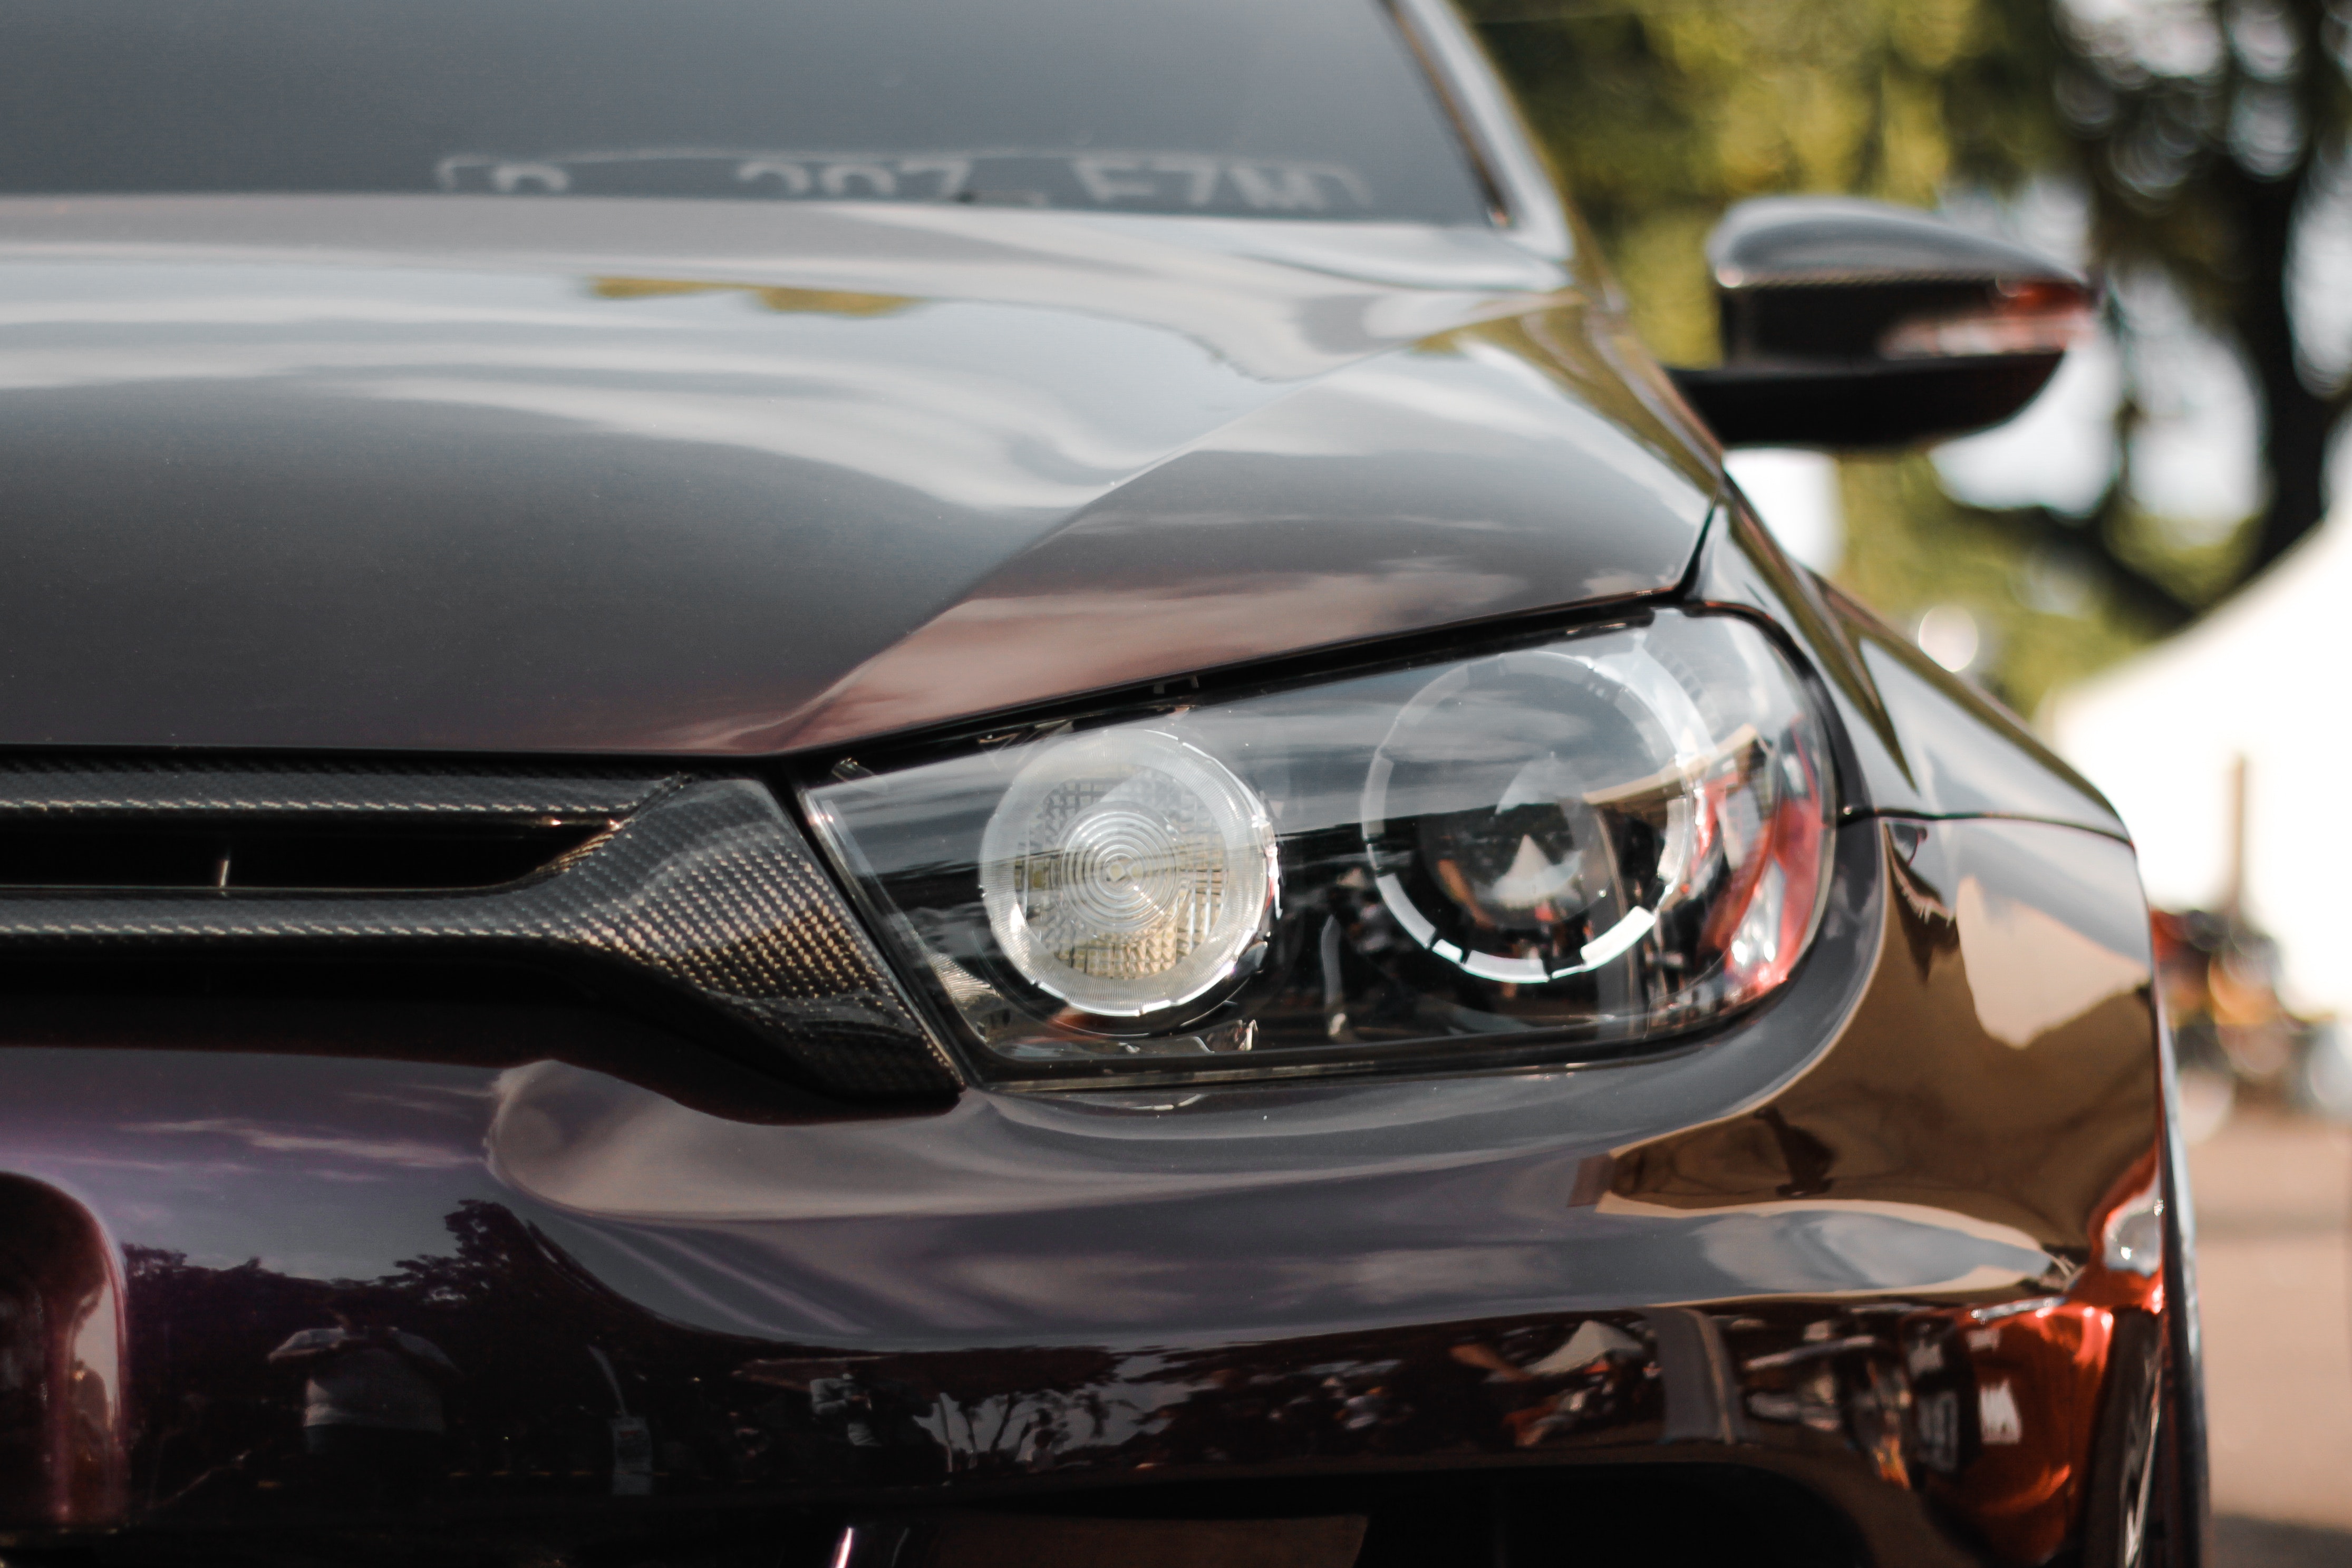
land vehicle, vehicle, car, headlamp, automotive lighting, light, bumper, volkswagen, automotive design, hood, hatchback, auto part, family car, city car, hot hatch, sport utility vehicle, Automotive fog light, grille, mid size car, subcompact car, rim, crossover suv